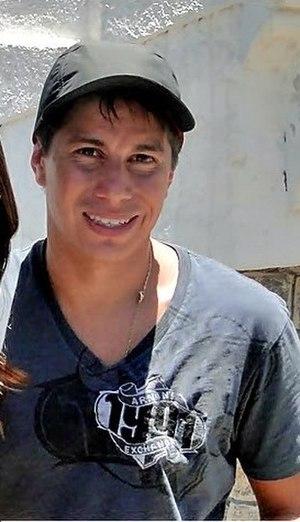
Darío Leonardo Conca, plus connu sous le nom de Darío Conca, est un ancien footballeur argentin né le 11 mai 1983 à General Pacheco. Il évoluait au poste de milieu de terrain.